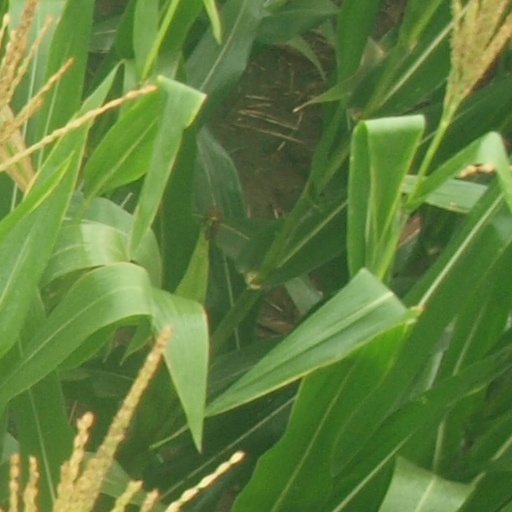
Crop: maize; corn